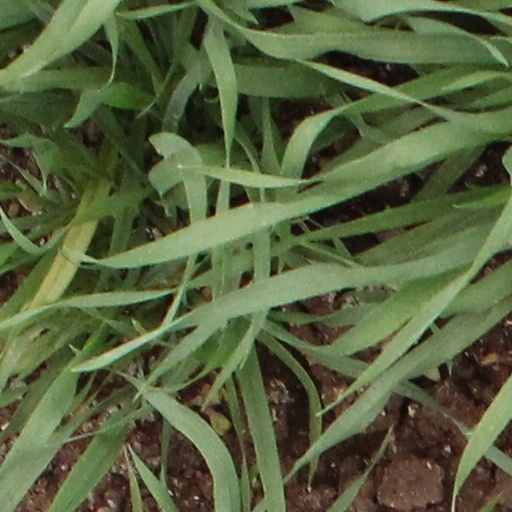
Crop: wheat